Transport in Saint Kitts and Nevis

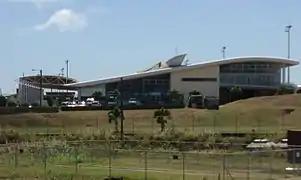
Robert L. Bradshaw International Airport

The Robert L. Bradshaw International Airport (IATA airport code SKB/TKPK) serves the city of Basseterre, and by extension the island of Saint Kitts. The airport is located in the south of the parish of Saint Peter Basseterre on the north-eastern periphery of the city of Basseterre. The 8001-foot runway airport has direct flights to London, New York and Miami, and seasonal flights to Charlotte, NC, and Philadelphia, PA, in addition to other major cities in the US and Canada during the tourist season.